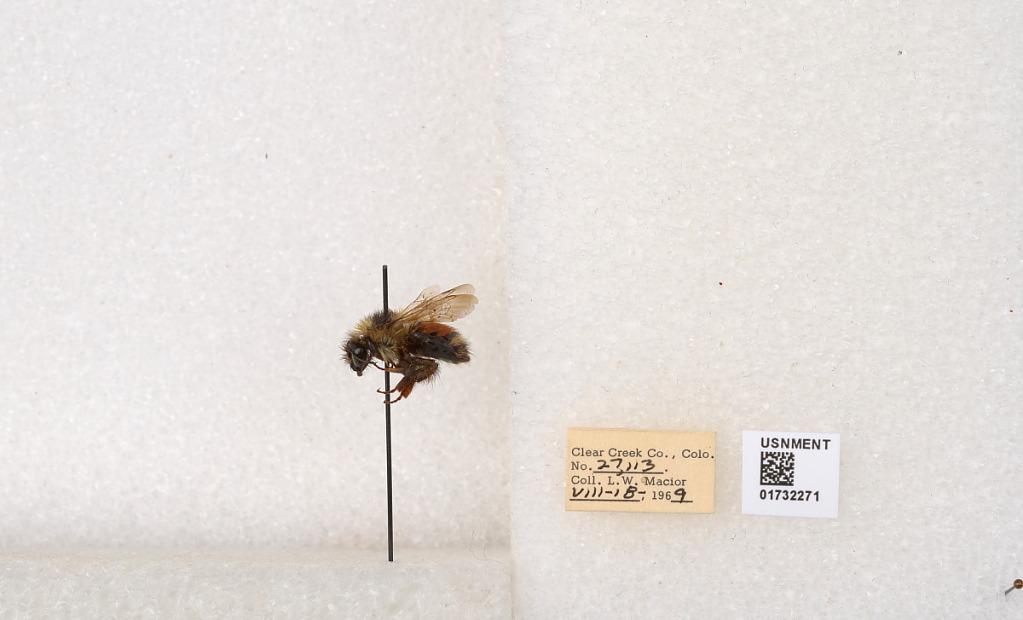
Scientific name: Bombus (Pyrobombus) sylvicola Kirby
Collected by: L. Macior
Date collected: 1969-8-18
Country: United States
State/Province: Colorado
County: Clear Creek
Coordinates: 39.7006, -105.694